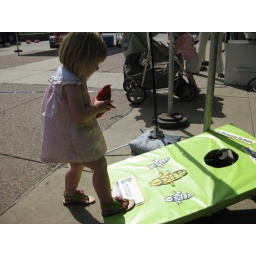
Cute little girl walking up the board to put the bean bag in the hole